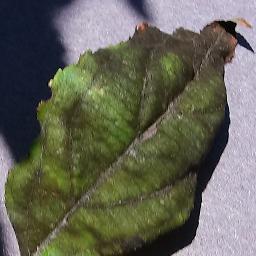
Label: Apple___Apple_scab